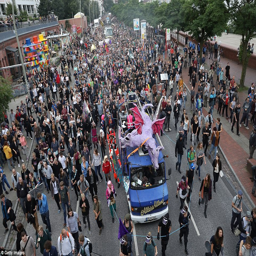
at the summit , shrouded by massive protests , politician faces a monumental talks on navigating through divisive issues including trade and climate change